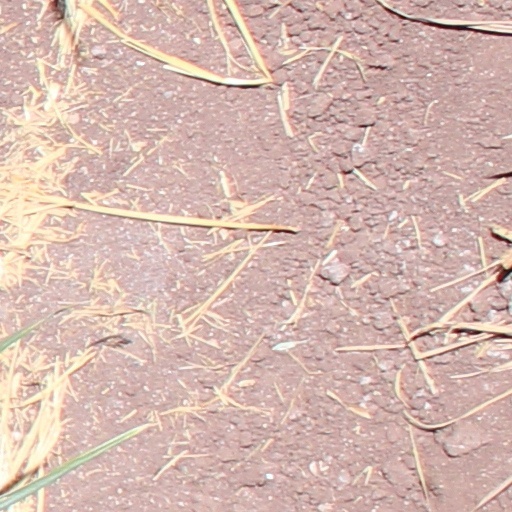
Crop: wheat